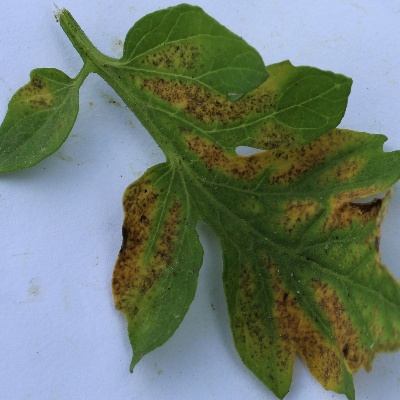
Crop: Tomato
Condition: septoria leaf spot